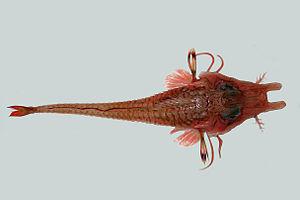
Les Peristediidae constituent une famille de poissons de l'ordre des Scorpaeniformes.